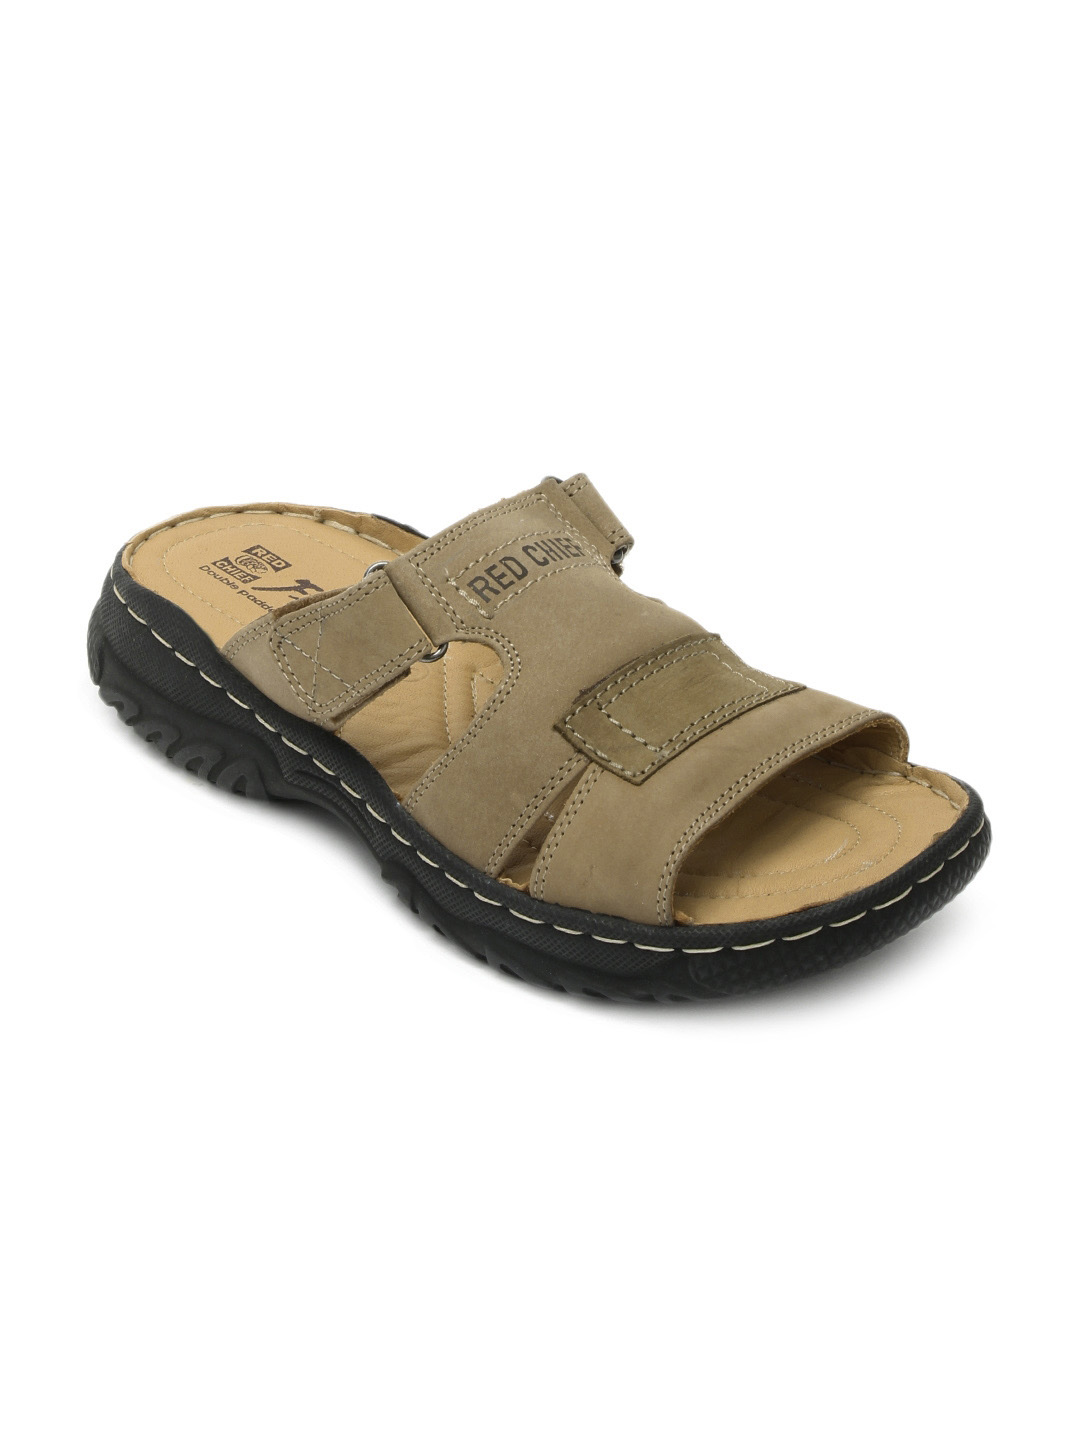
Red Chief Men Khaki Sandals
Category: Footwear / Sandal / Sandals
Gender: Men
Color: Khaki
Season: Winter 2018
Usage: Casual